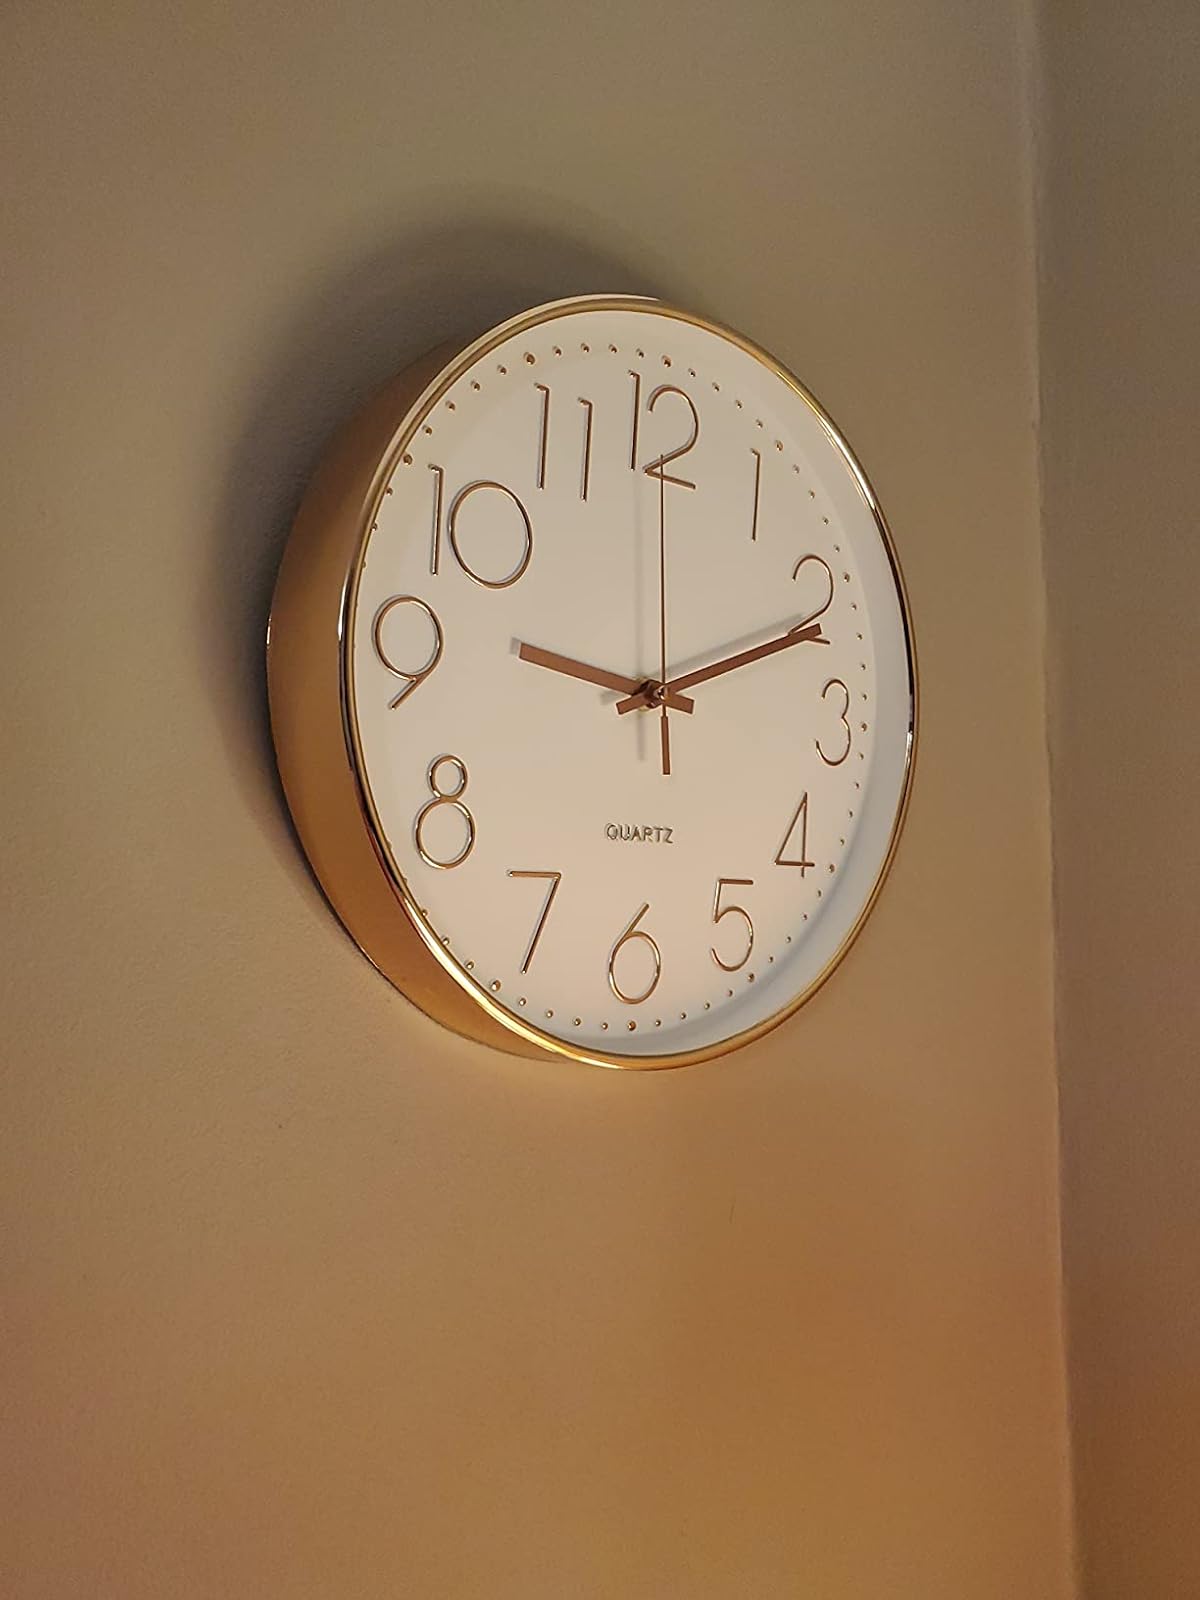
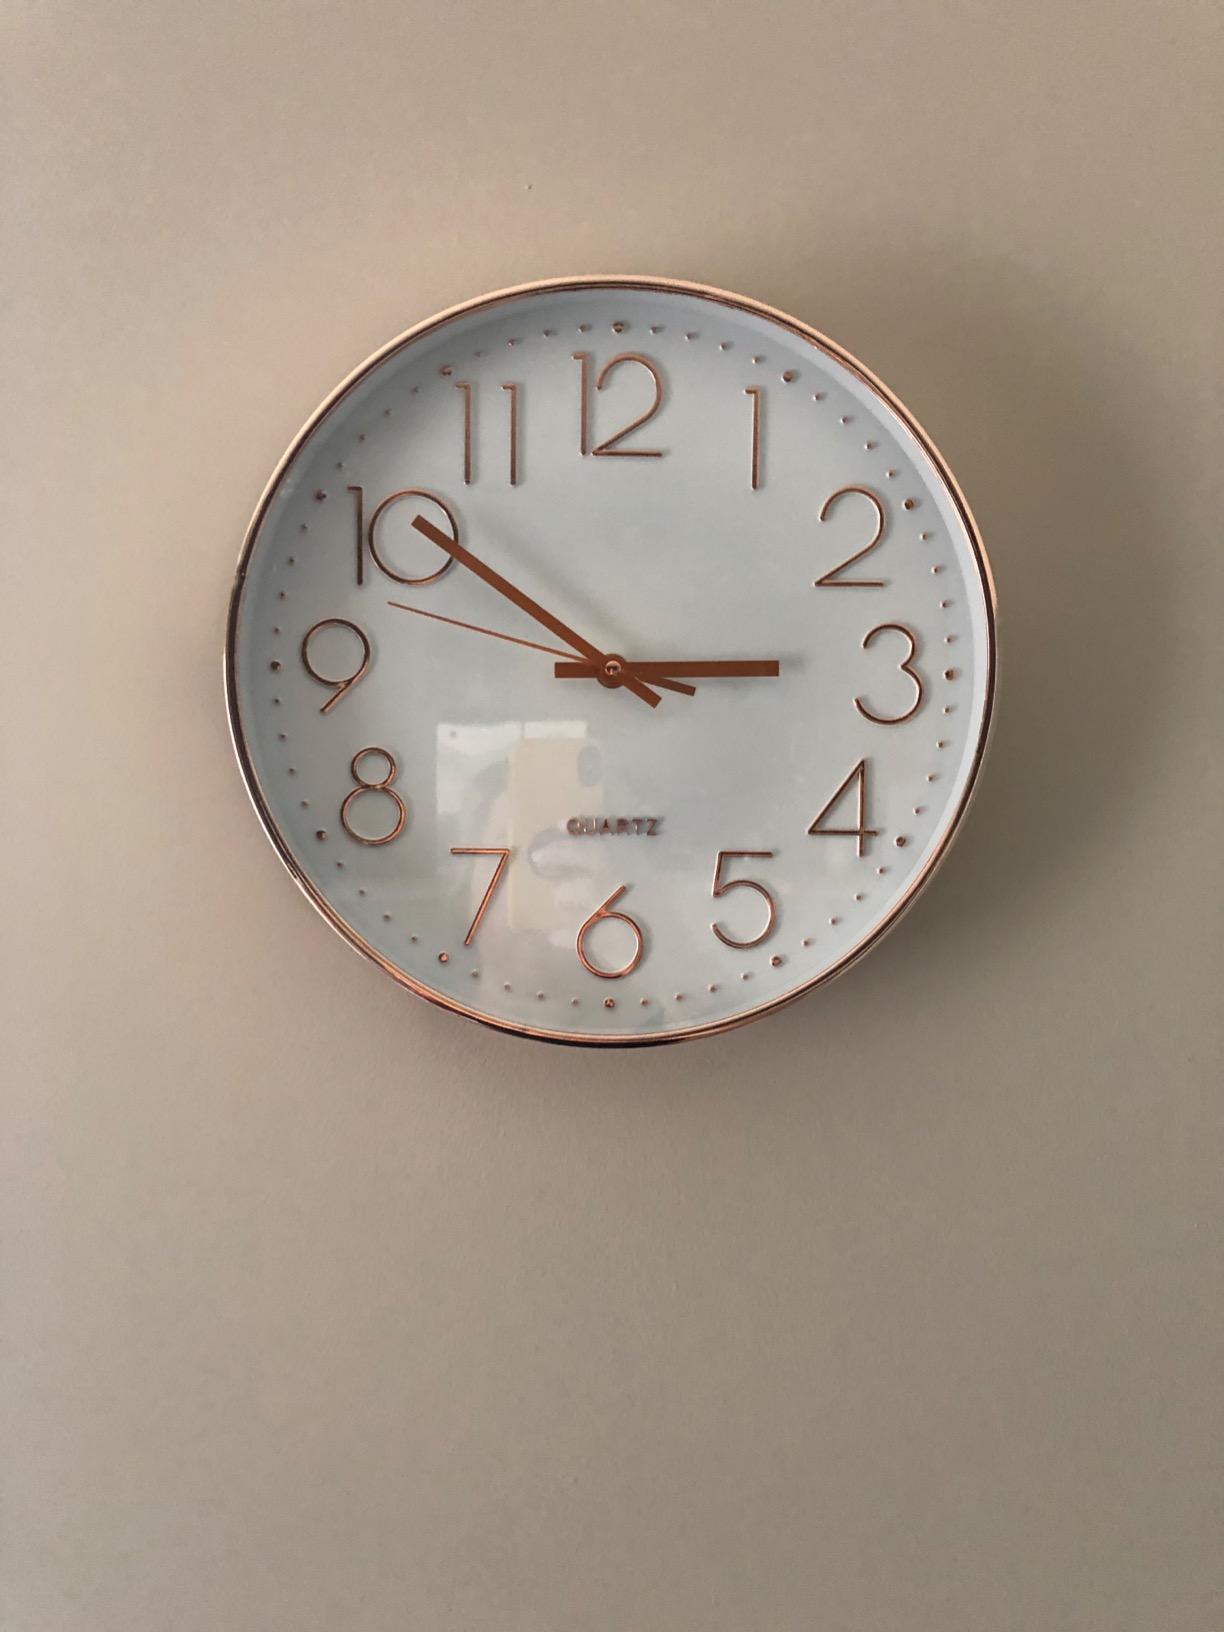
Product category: clock
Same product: yes